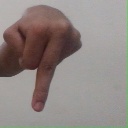
अक्षर: प